Nebraska Admiral

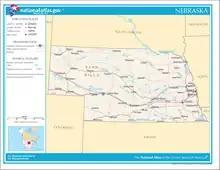
Map showing how Nebraska lacks any access to oceans or large bodies of water

The Great Navy of the State of Nebraska was created in 1931. The Lieutenant Governor of Nebraska at that time, Theodore W. Metcalfe, was serving as Acting Governor of Nebraska while Governor Charles W. Bryan was outside the state. At the urging of some of his friends, he appointed "20 to 25 prominent Nebraskans" as Nebraska Admirals.